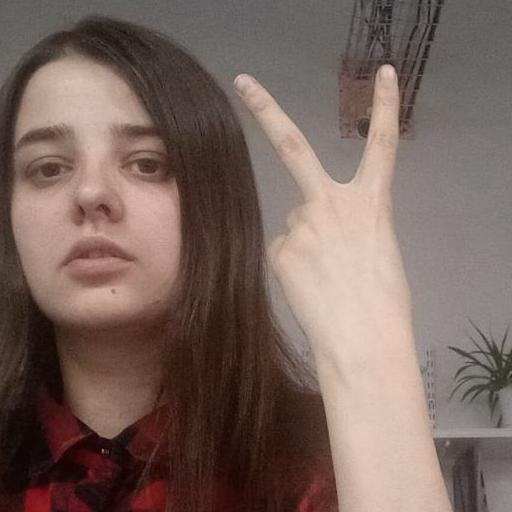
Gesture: peace_inverted